History of Seychelles

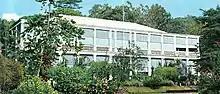
Victoria's State House in the 1970s

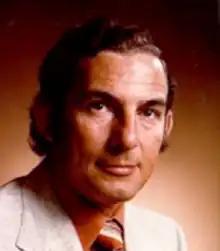
France-Albert René, Seychelles president (1977–2004)

It was not until 1964 that any new political movements were created. In that year, the Seychelles People's United Party (SPUP, later Seychelles People's Progressive Front, SPPF) was formed. Led by France-Albert René, they campaigned for socialism and independence from Britain. The late James Mancham's Seychelles Democratic Party (SDP), created the same year, by contrast represented businessmen and planters and wanted closer integration with Britain.